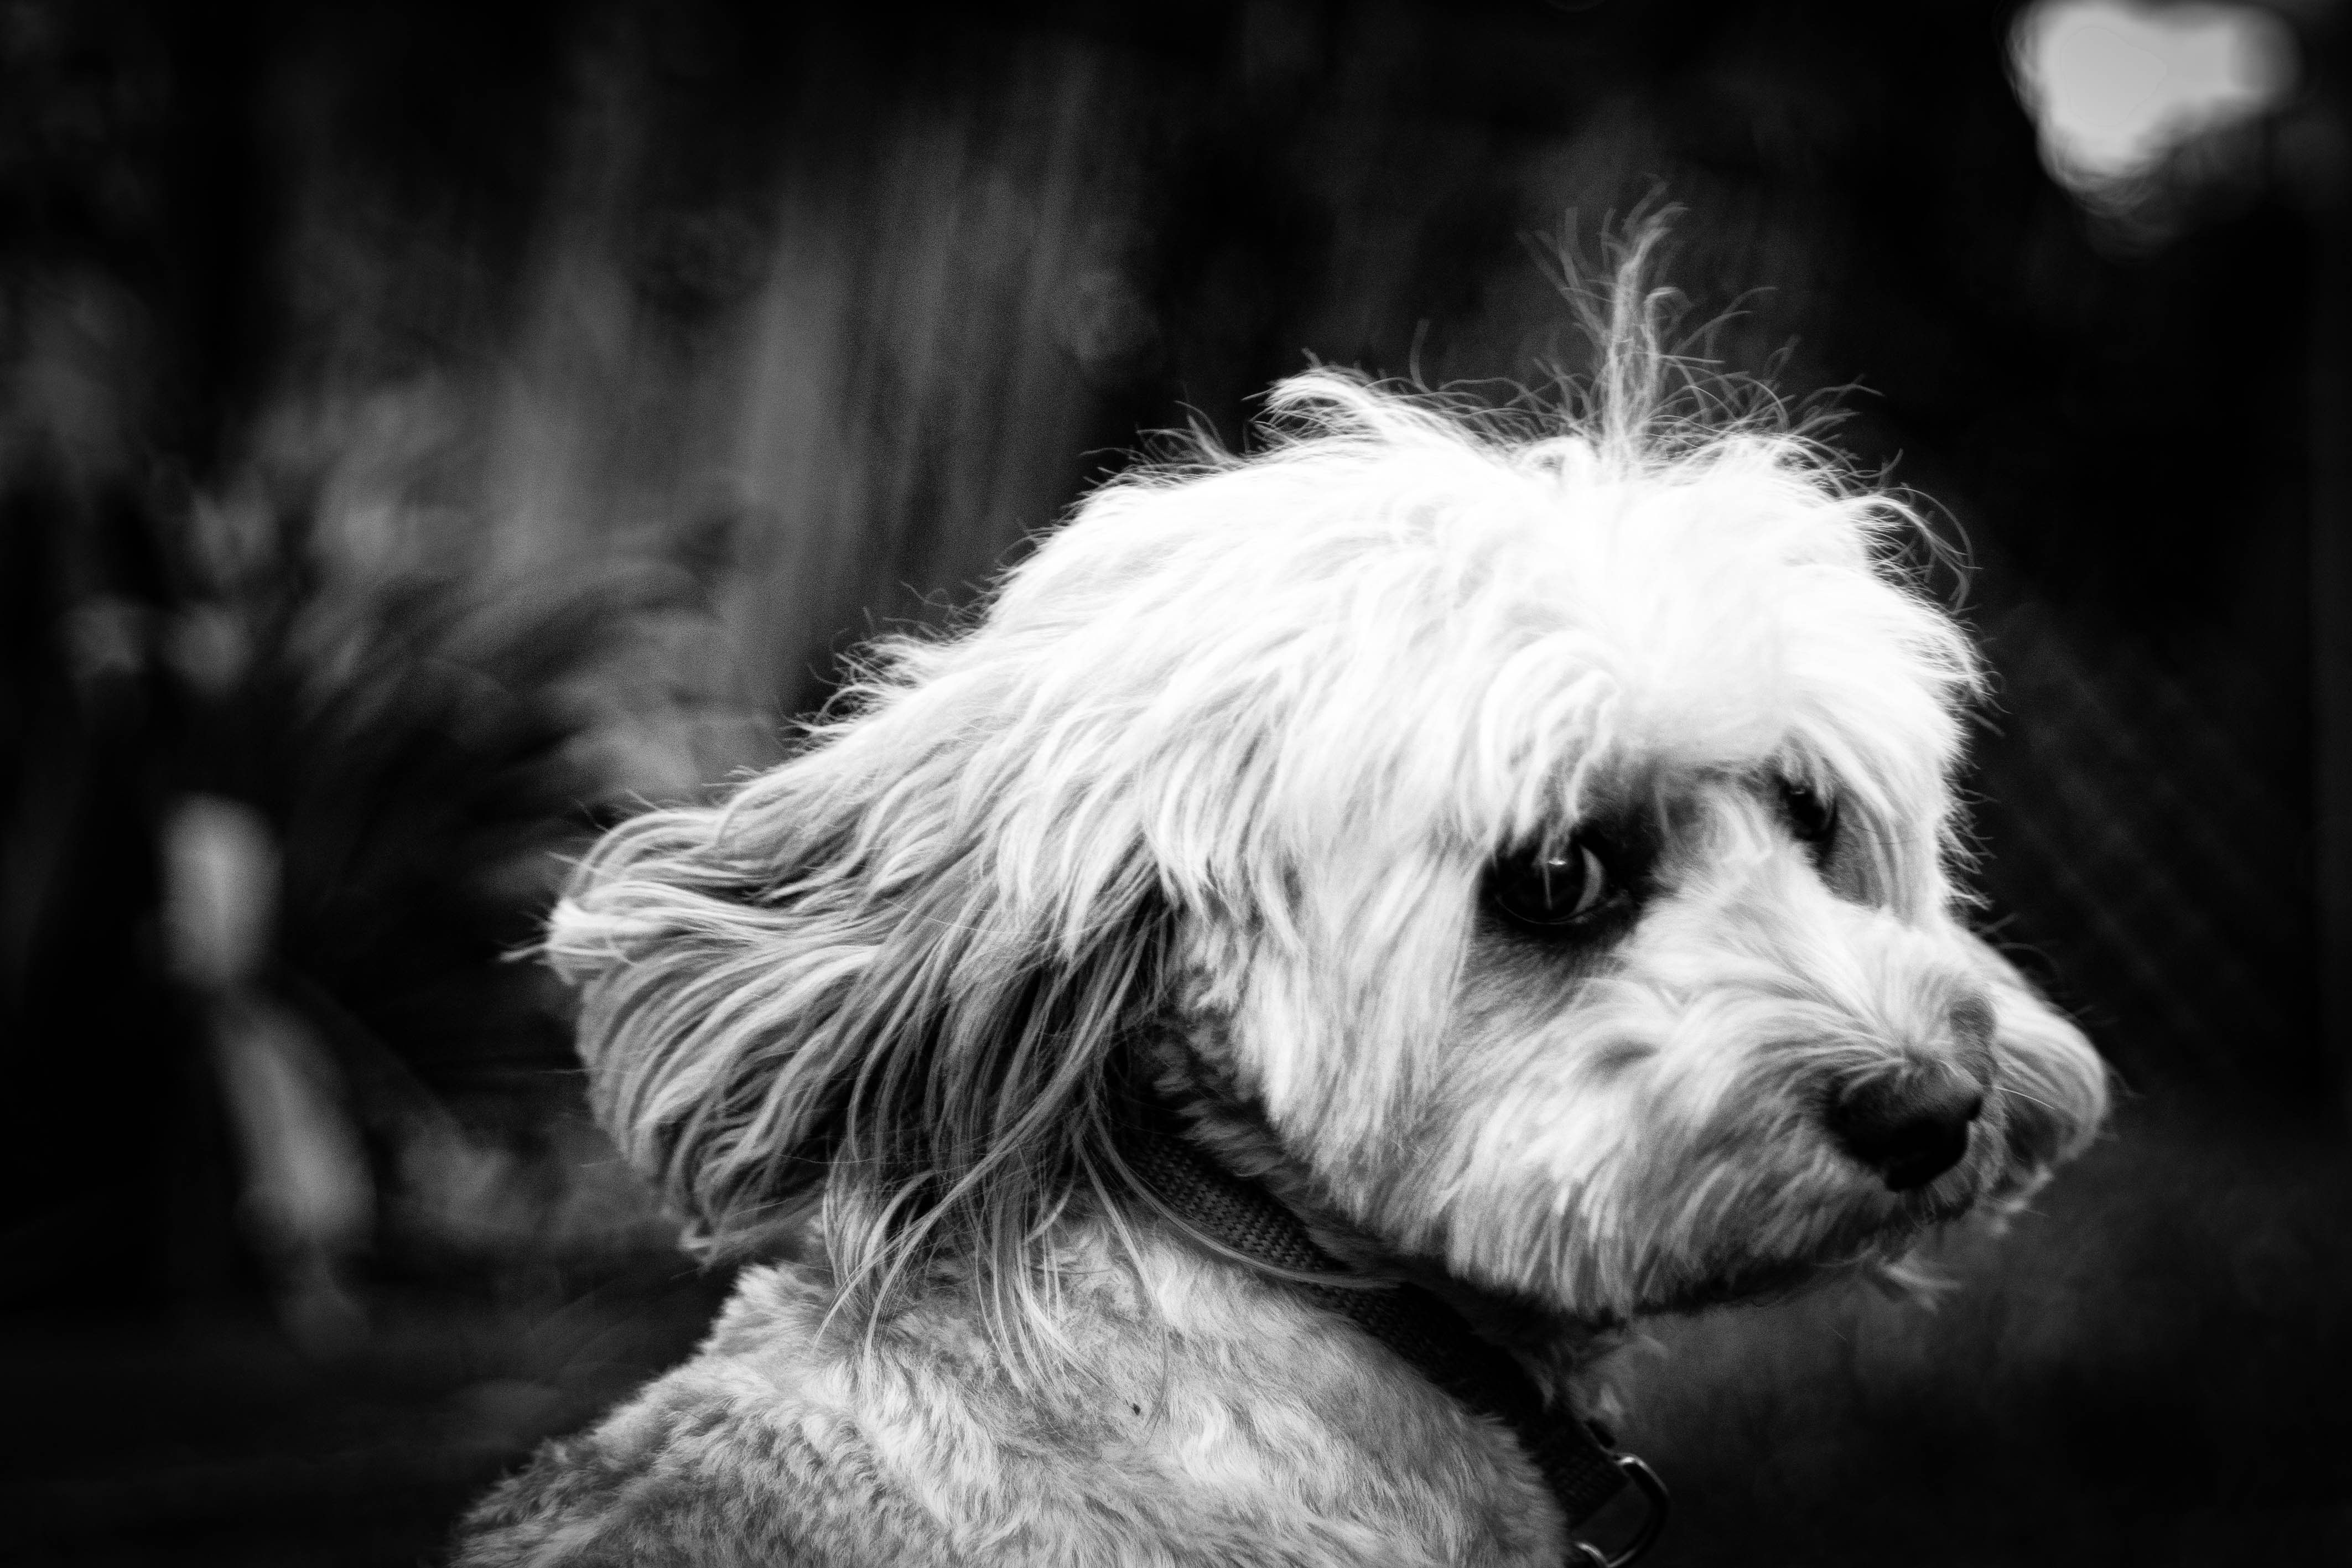
black and white, white, puppy, dog, mammal, black, monochrome, vertebrate, dog breed, cavoodle, cavapoo, monochrome photography, havanese, dog like mammal, west highland white terrier, dog crossbreeds